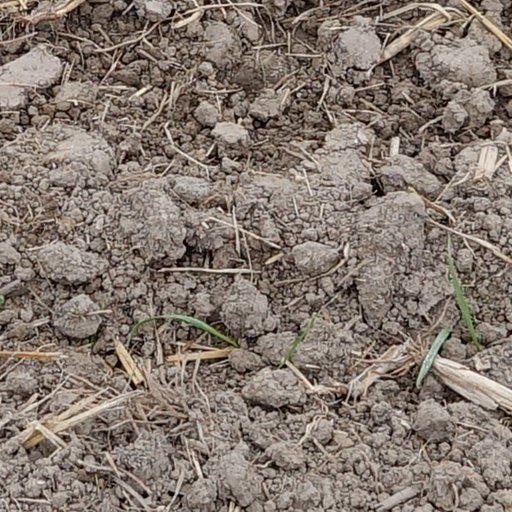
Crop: wheat